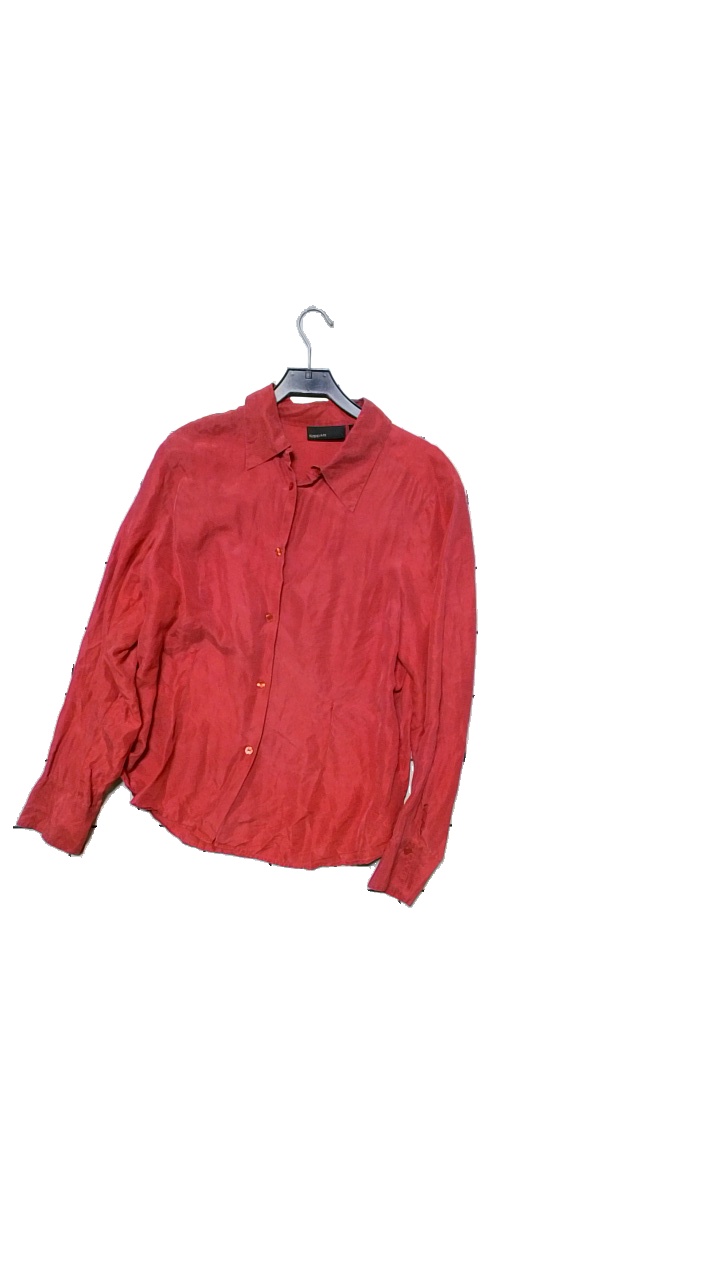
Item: Blouse (Ladies)
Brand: Kappahl
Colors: Red
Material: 100% silk
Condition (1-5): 5
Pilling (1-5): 5
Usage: Reuse
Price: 100-150